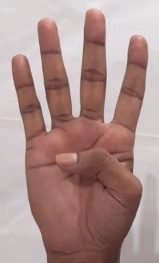
ASL sign: 4